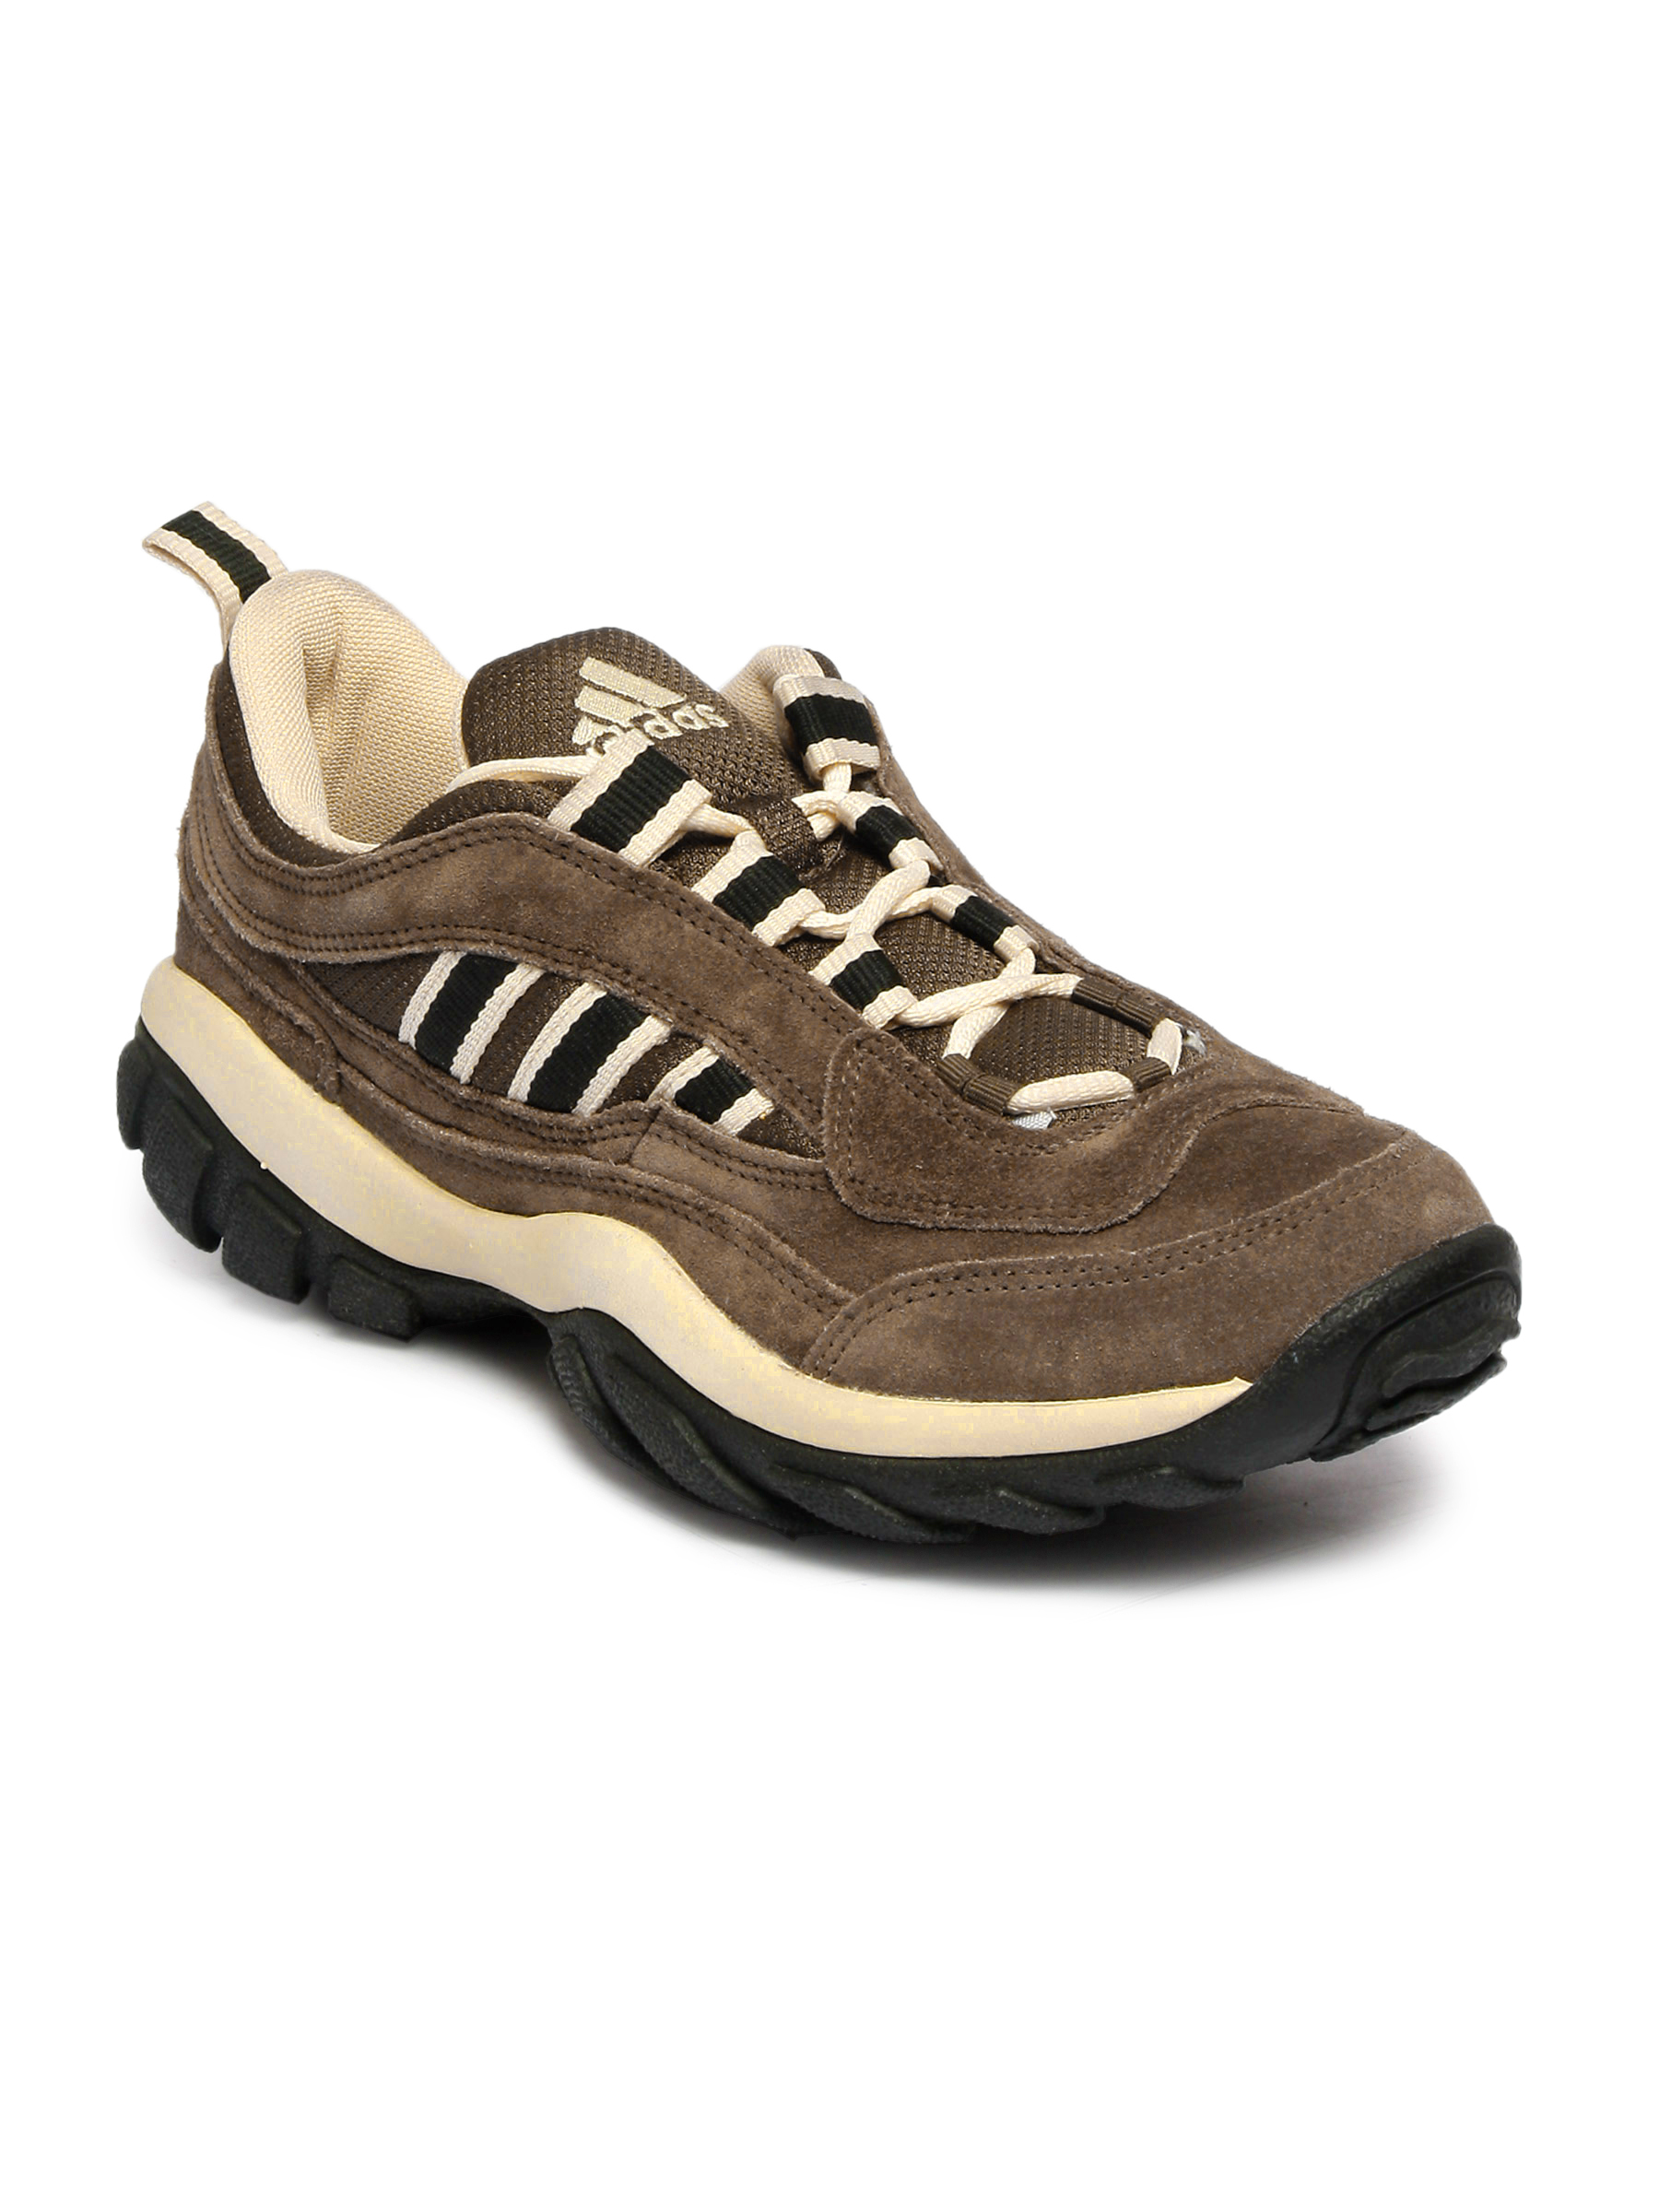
ADIDAS Brown Agora Lea Casual Shoe
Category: Footwear / Shoes / Casual Shoes
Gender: Men
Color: Brown
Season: Fall 2011
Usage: Casual